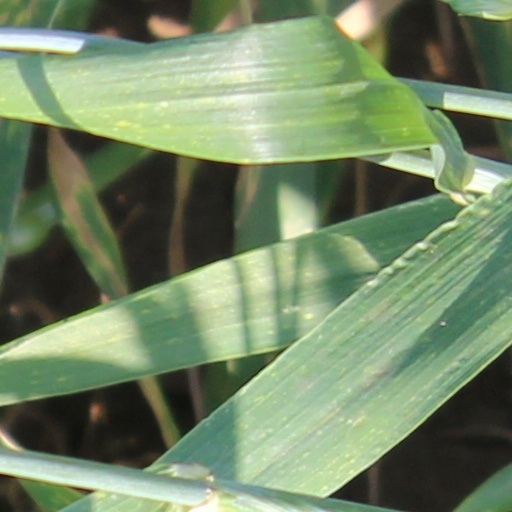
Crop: wheat